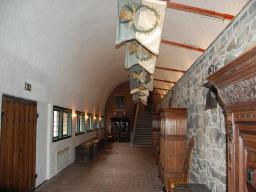
Label: Background_without_leaves